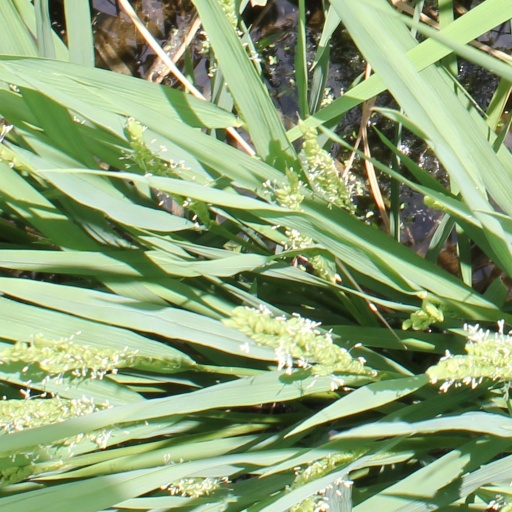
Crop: rice